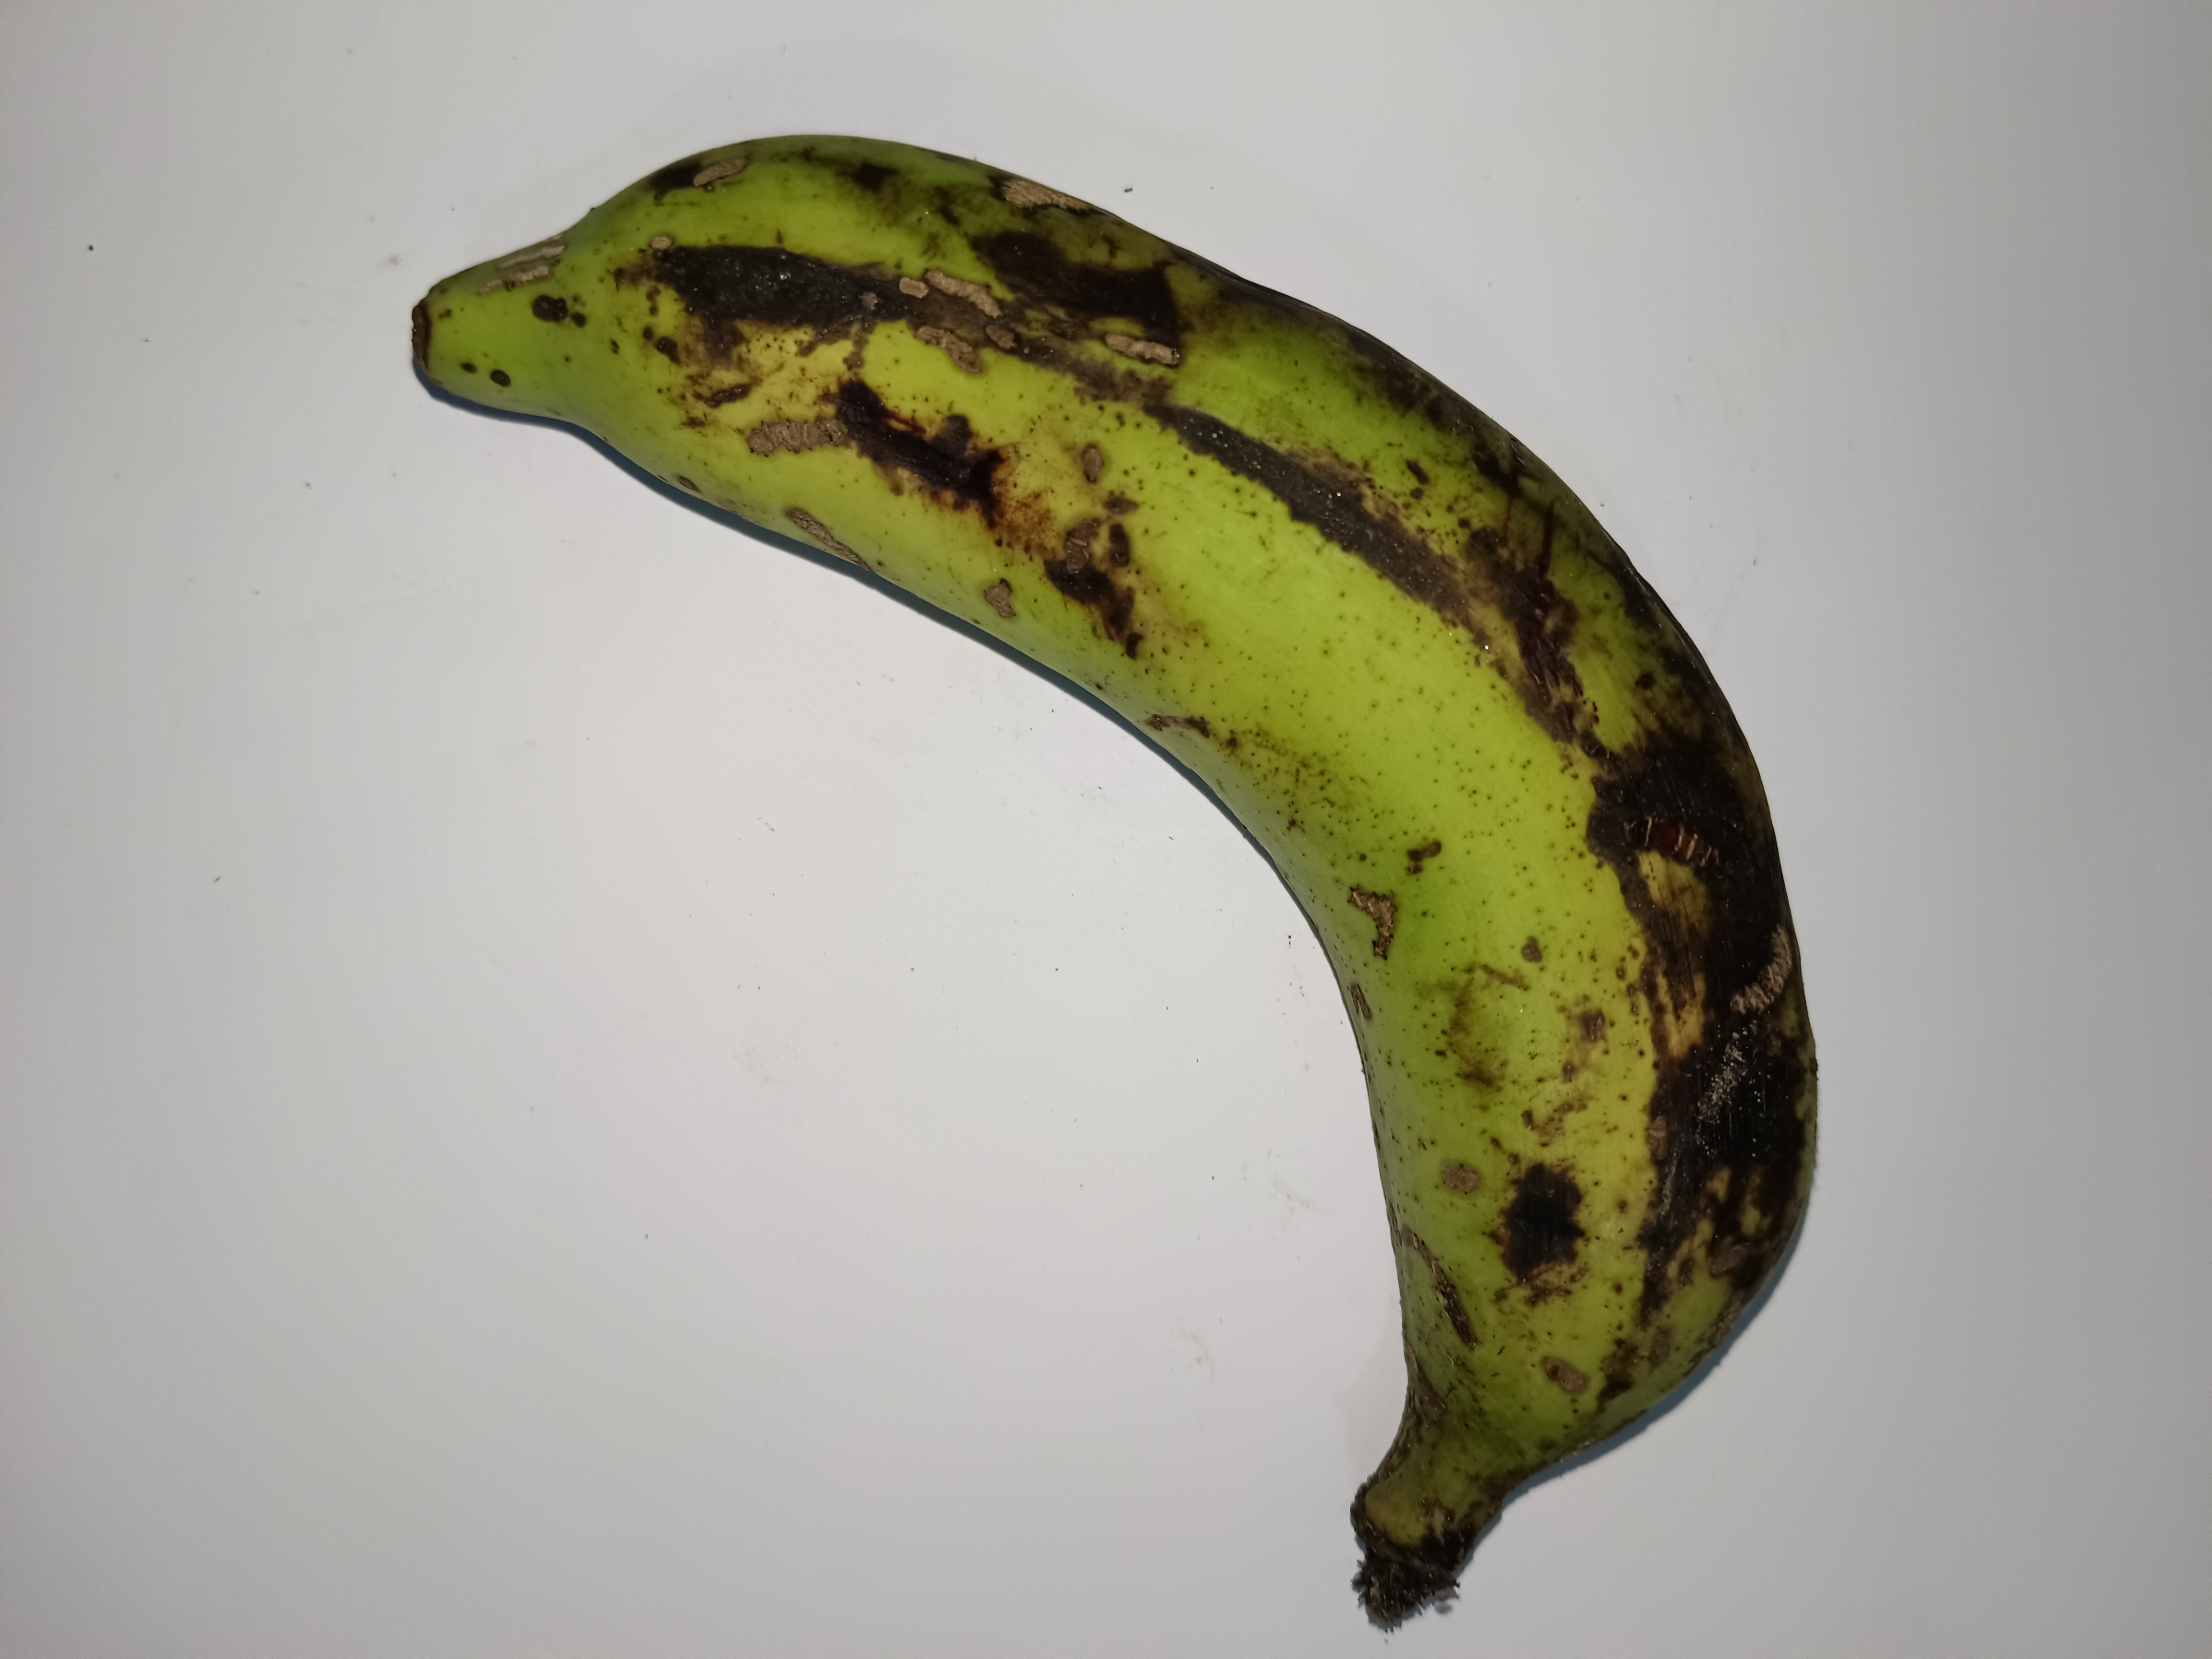
Banana variety: Shagor